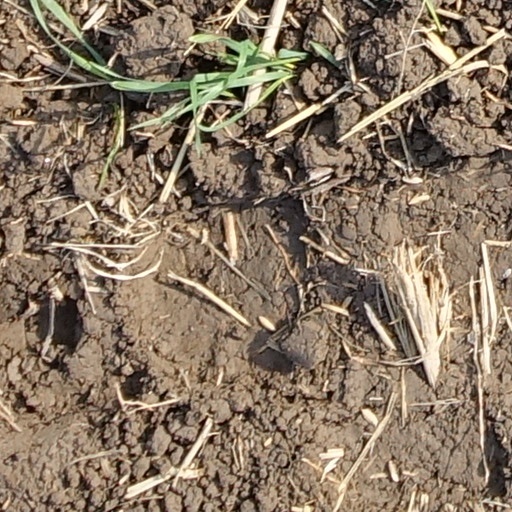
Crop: wheat